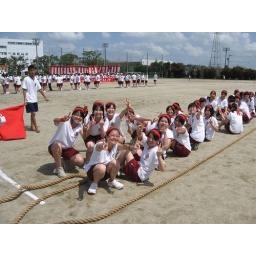
Both girls and boys can participate in this event.